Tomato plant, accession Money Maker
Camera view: tilt-top (135 deg); turntable rotation: 120 degrees
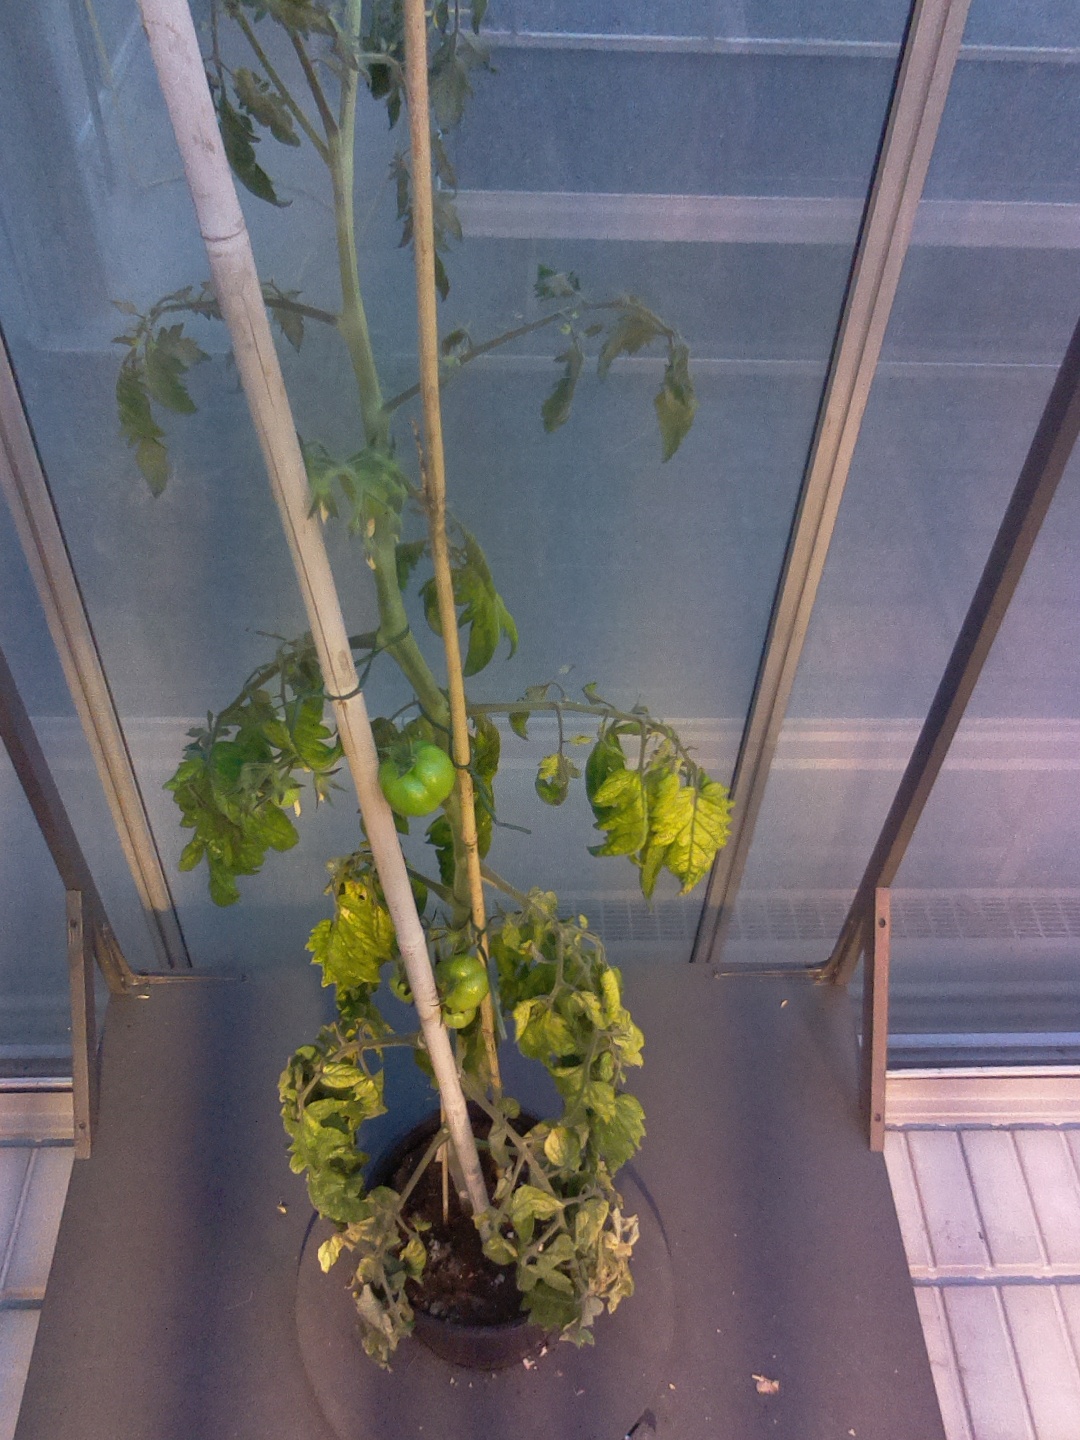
BBCH growth stage 75: 50%-60% of final fruit size